Constantine Joseph Smyth

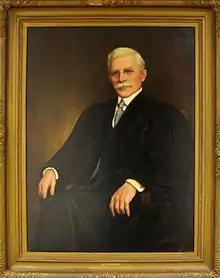

Constantine Joseph Smyth (December 4, 1859 – April 14, 1924) was Chief Justice of the Court of Appeals of the District of Columbia.